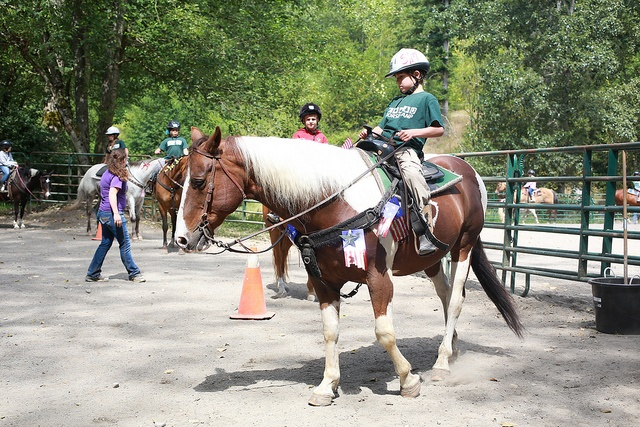
A kid on a horse riding it behind a fence.
A boy riding a horse in a corral.
there is a young boy who is riding a horse
A kid wearing a green shirt sits on a brown horse.
A man riding on the back of a brown horse.